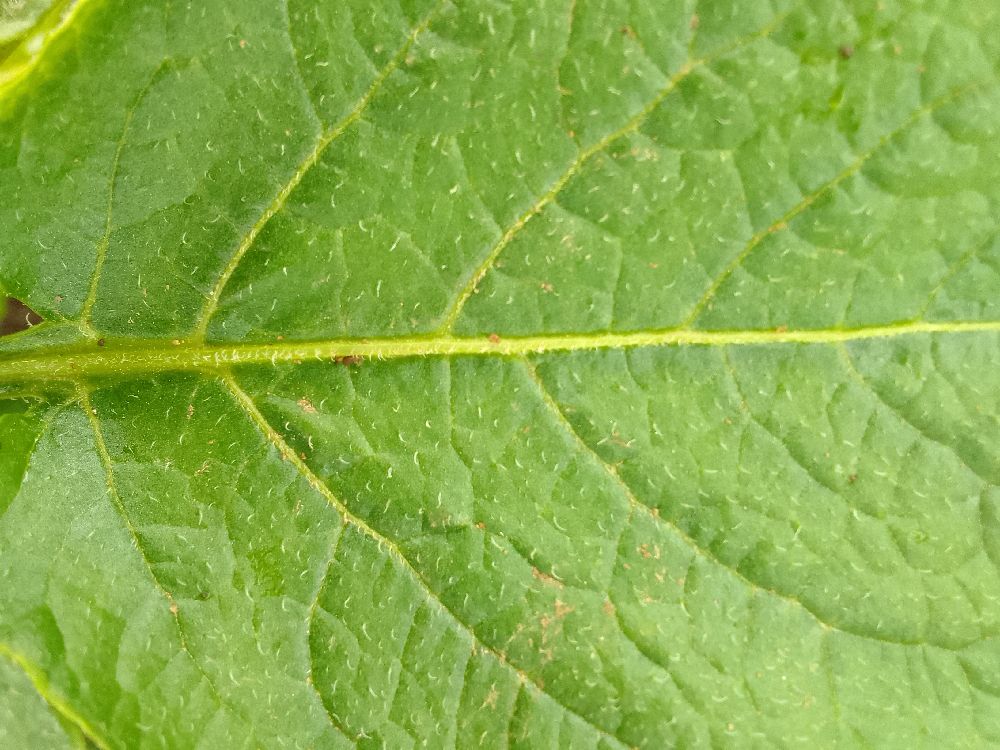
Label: Healthy